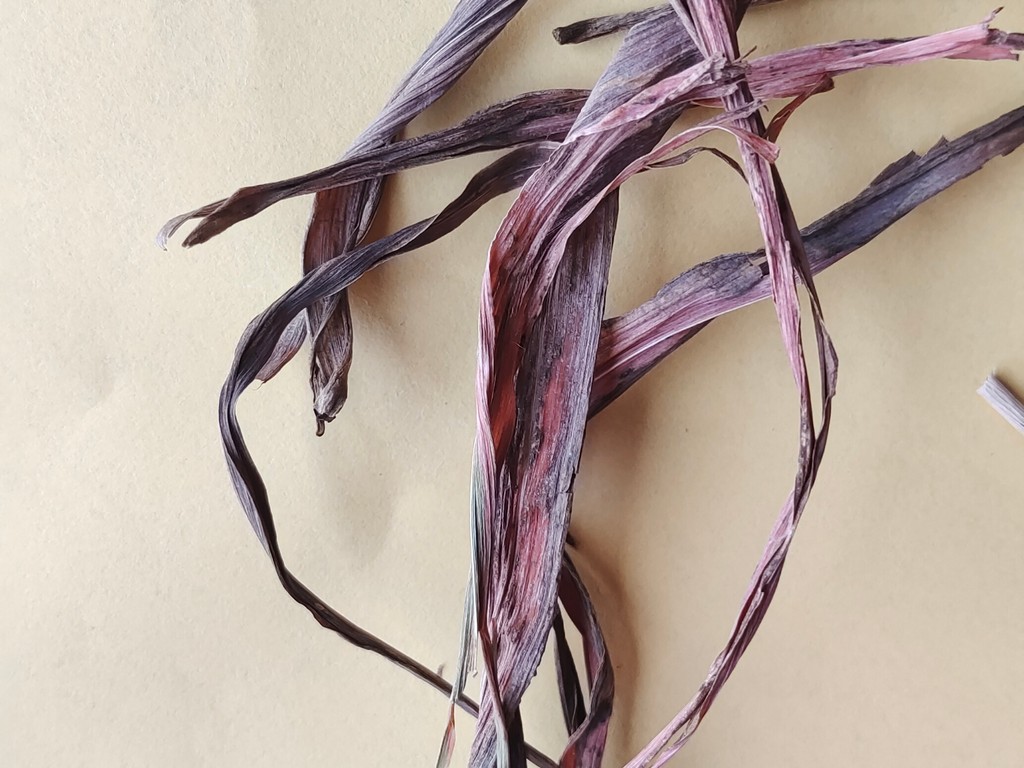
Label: Dried